William Stuart Seeley House

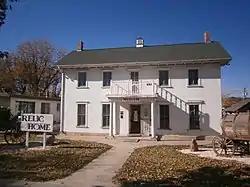

The William Stuart Seeley House is a historic house in Mount Pleasant, Utah. It was built in 1861, probably by William Stuart Seeley, an immigrant from Canada who converted to the Church of Jesus Christ of Latter-day Saints with his wife before moving to Nauvoo, Illinois. They relocated to Utah in 1847, and he was among Mormon settlers to move to a fort in Mount Pleasant in 1849. Seeley served as the bishop of Mount Pleasant for 29 years, and he was the first mayor of Mount Pleasant. He had ten children with his first wife, née Elizabeth DeHart, who died in 1872. The peace treaty of the Black Hawk War was reported signed in this house in 1872. Seeley later married Ellen Carter, with whom he had two children, and Ann Watkins, with whom he had two more children. Seeley died in 1895. The house has been listed on the National Register of Historic Places since July 16, 1992.